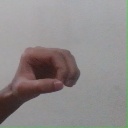
अक्षर: औ